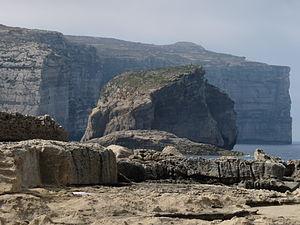
Marin du roi est un film américano-britannique réalisé par Roy Boulting et sorti en 1953.